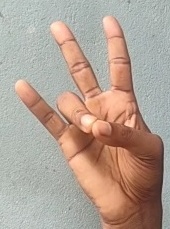
ASL sign: 7